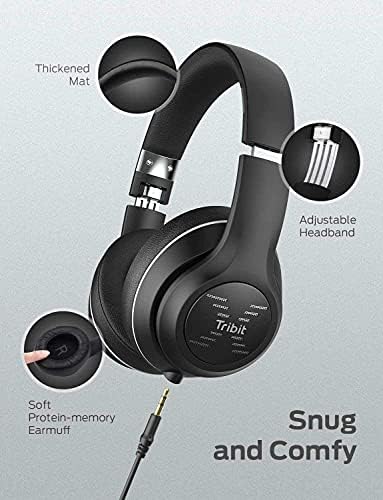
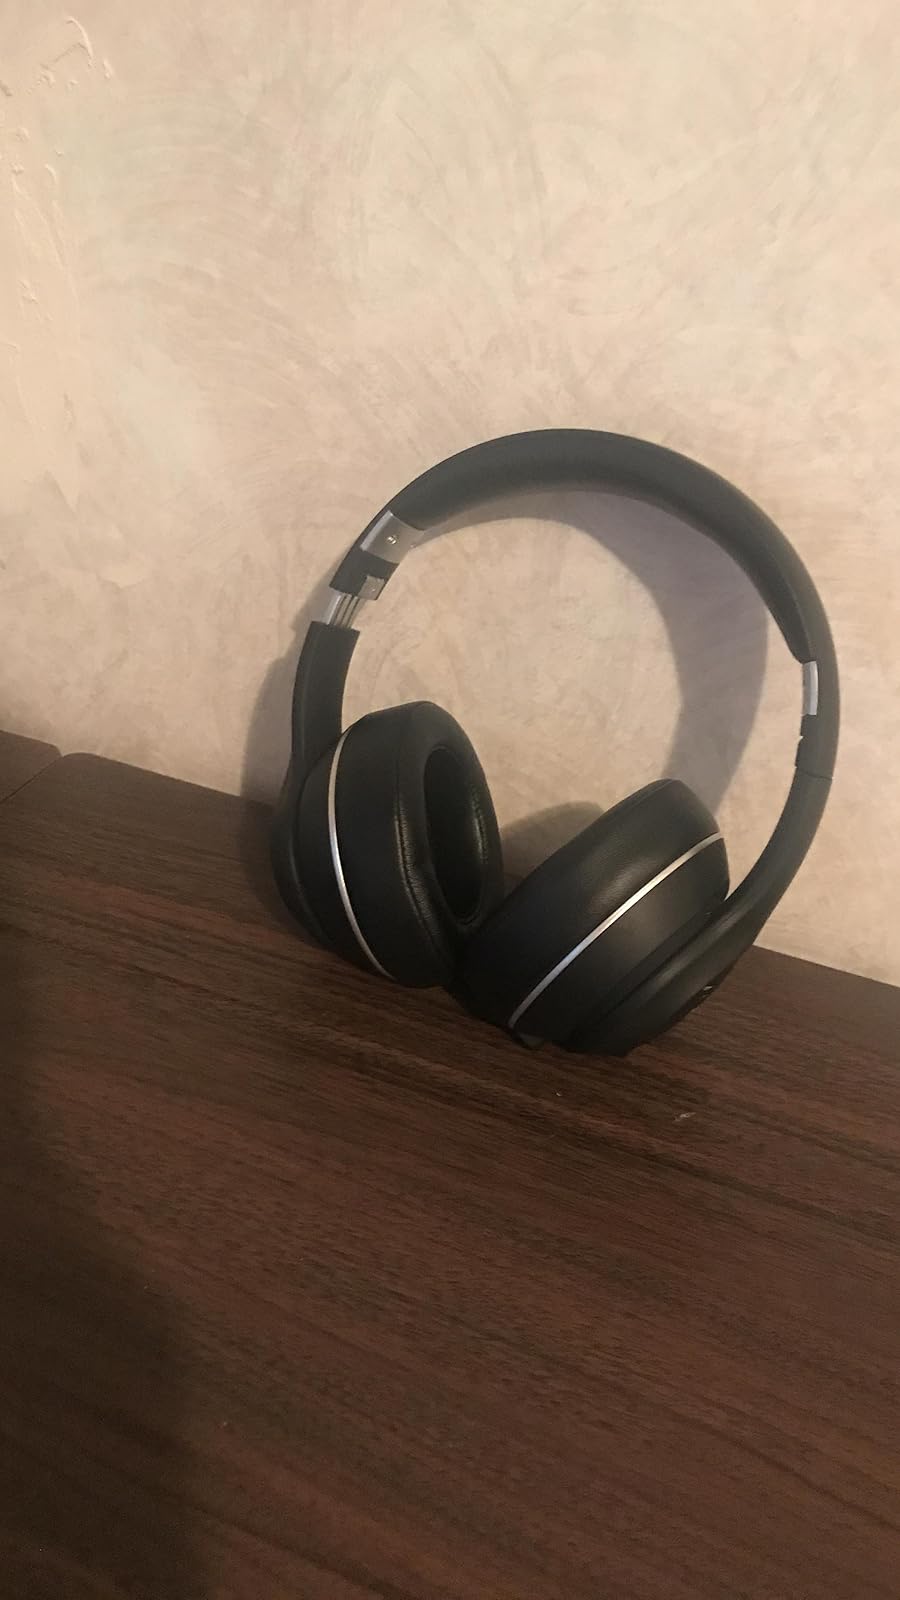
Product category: headphones
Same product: yes